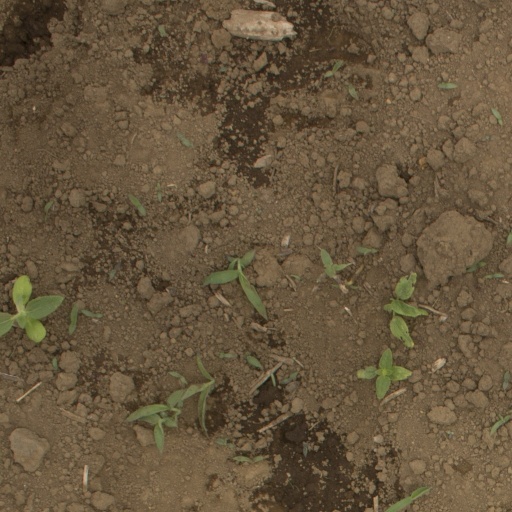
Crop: Jerusalem artichoke